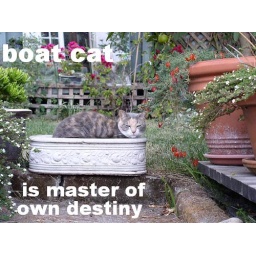
do not try to swim in front of boat cat. boat cat will run your wetsuit-clad ass DOWN